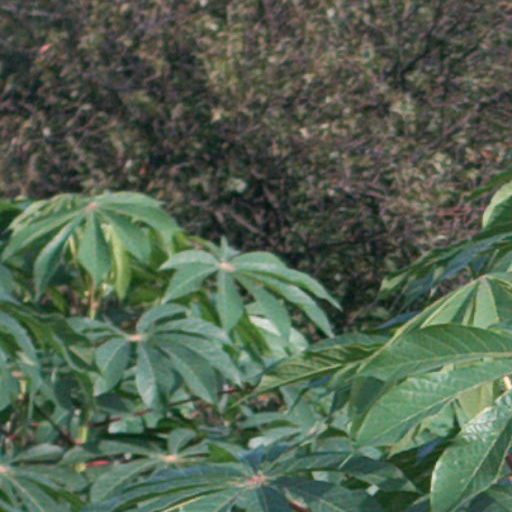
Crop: cassava